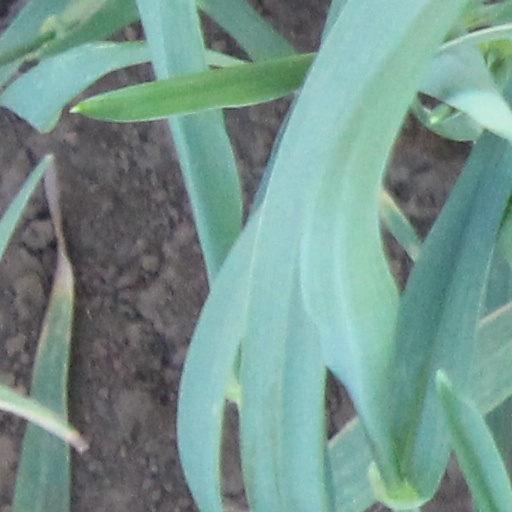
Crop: wheat